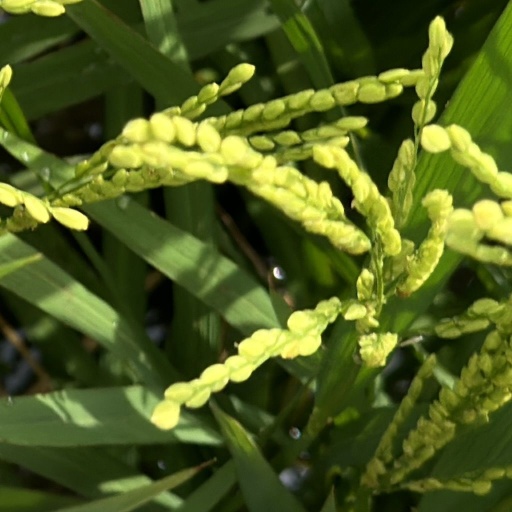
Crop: rice